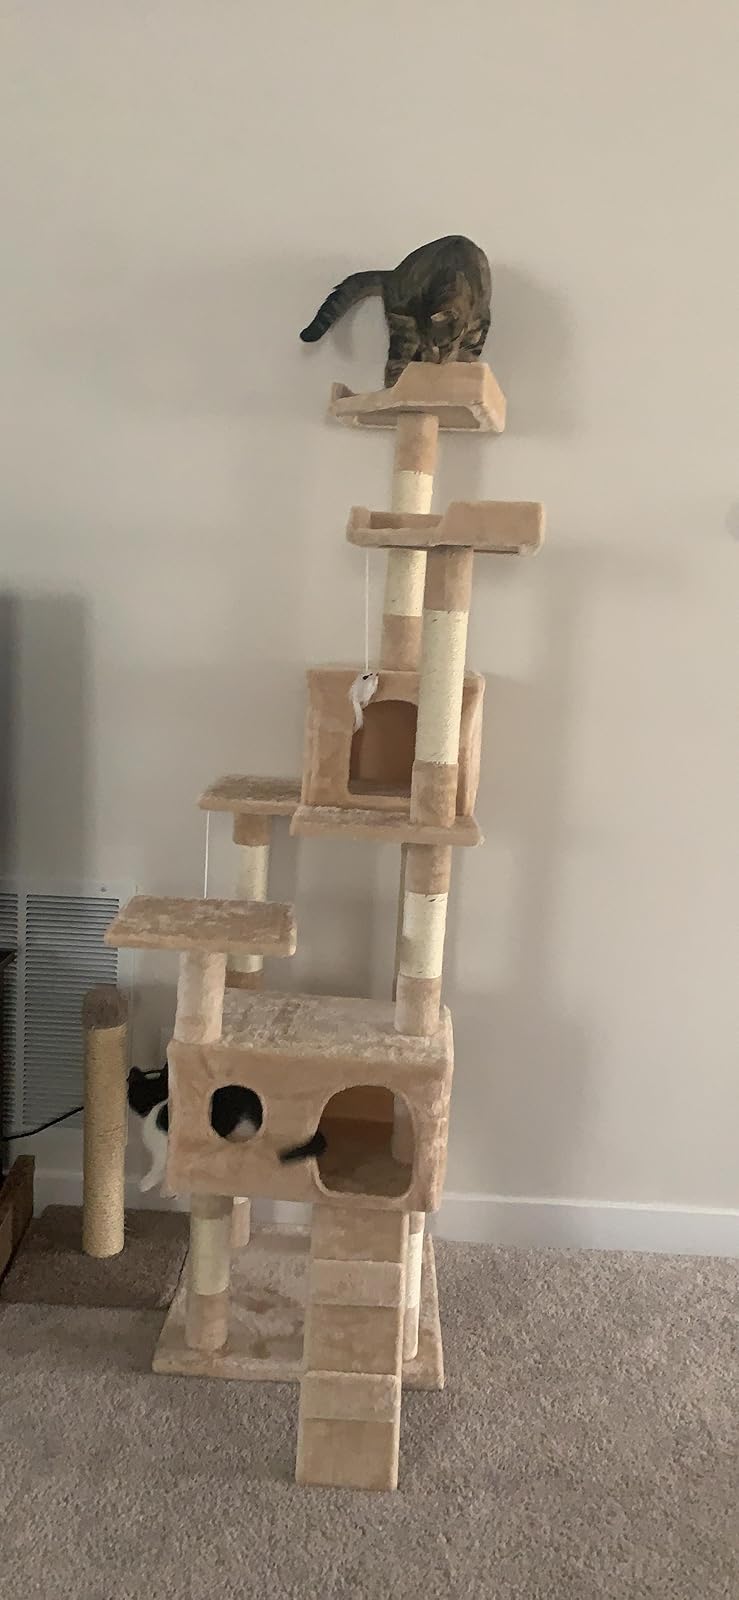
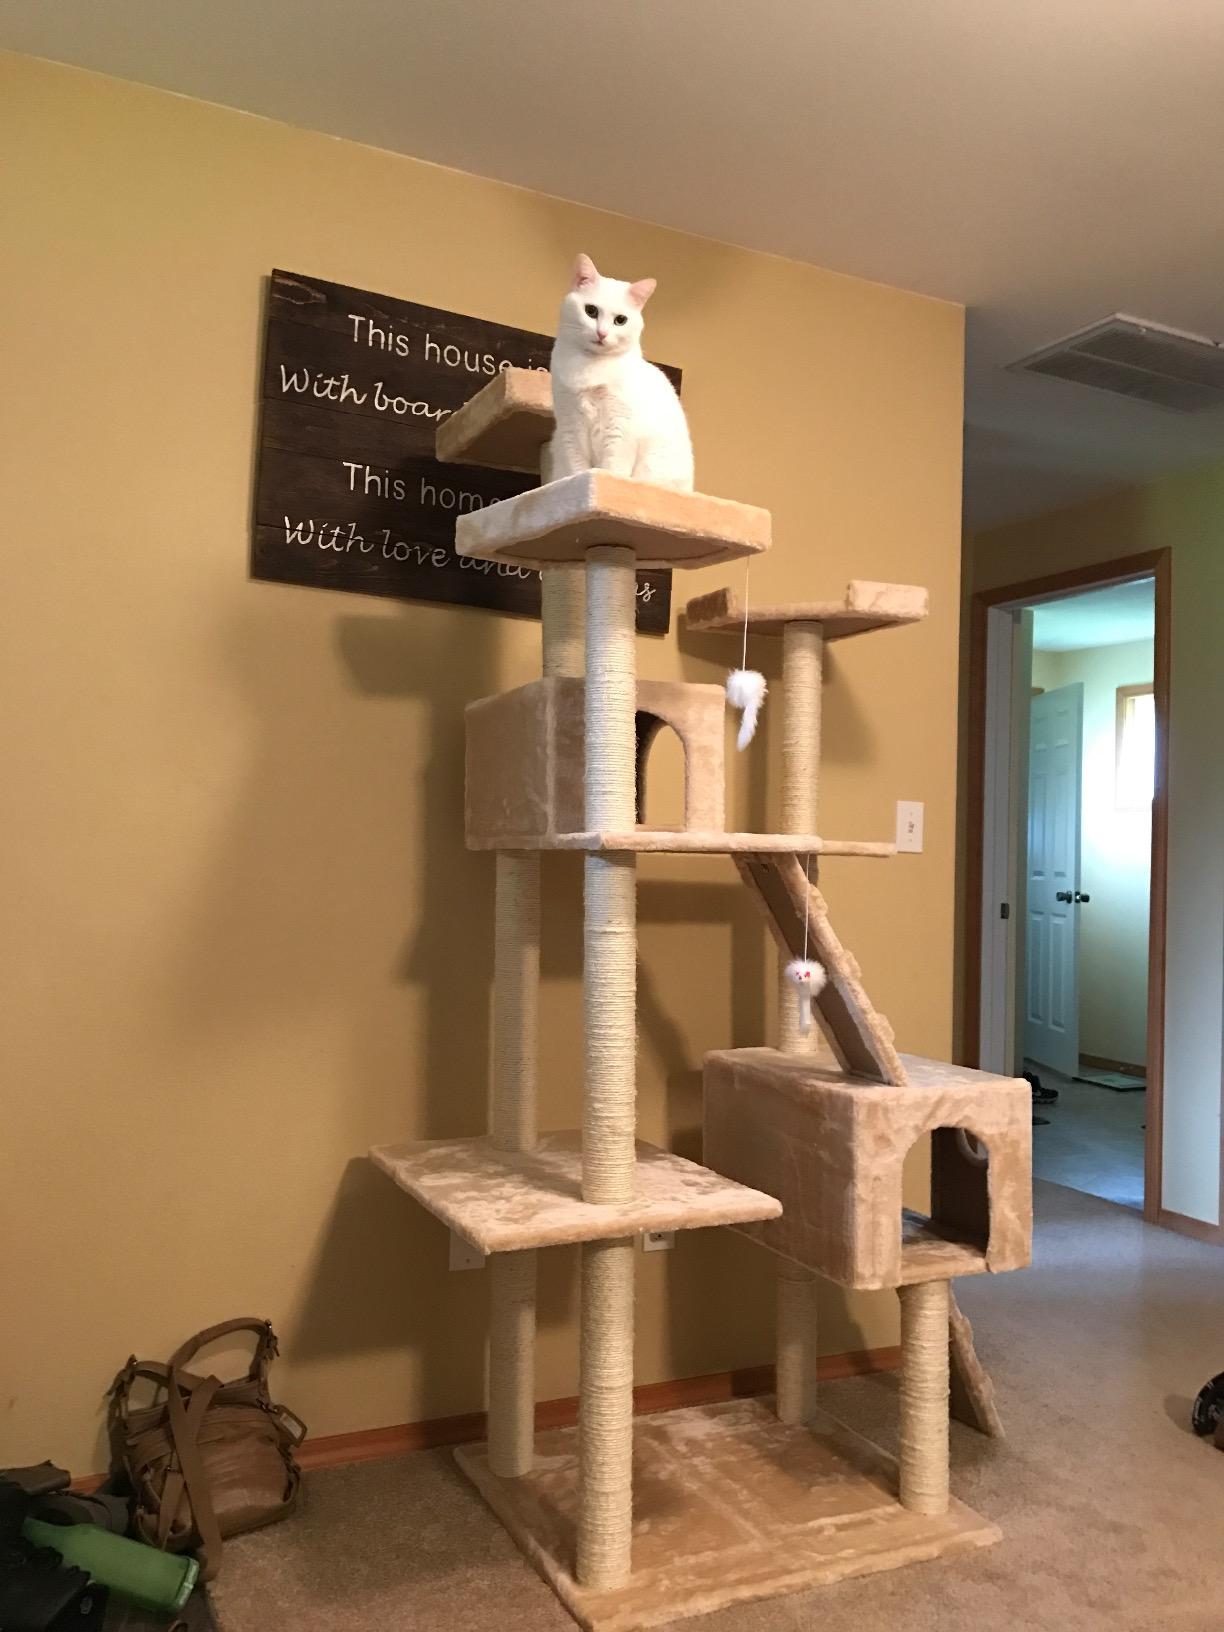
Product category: items_cat tree
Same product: no